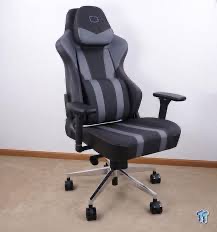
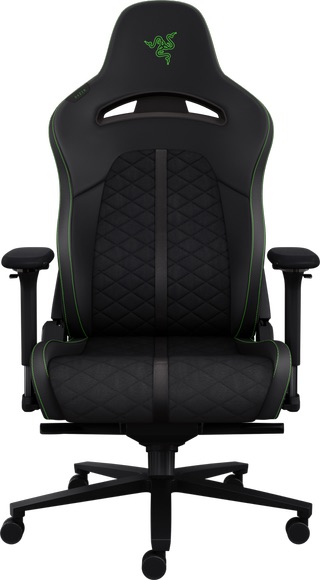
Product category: items_chair
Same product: no